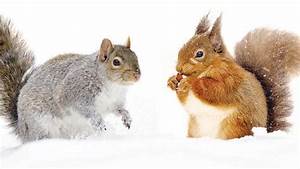
Label: scoiattolo